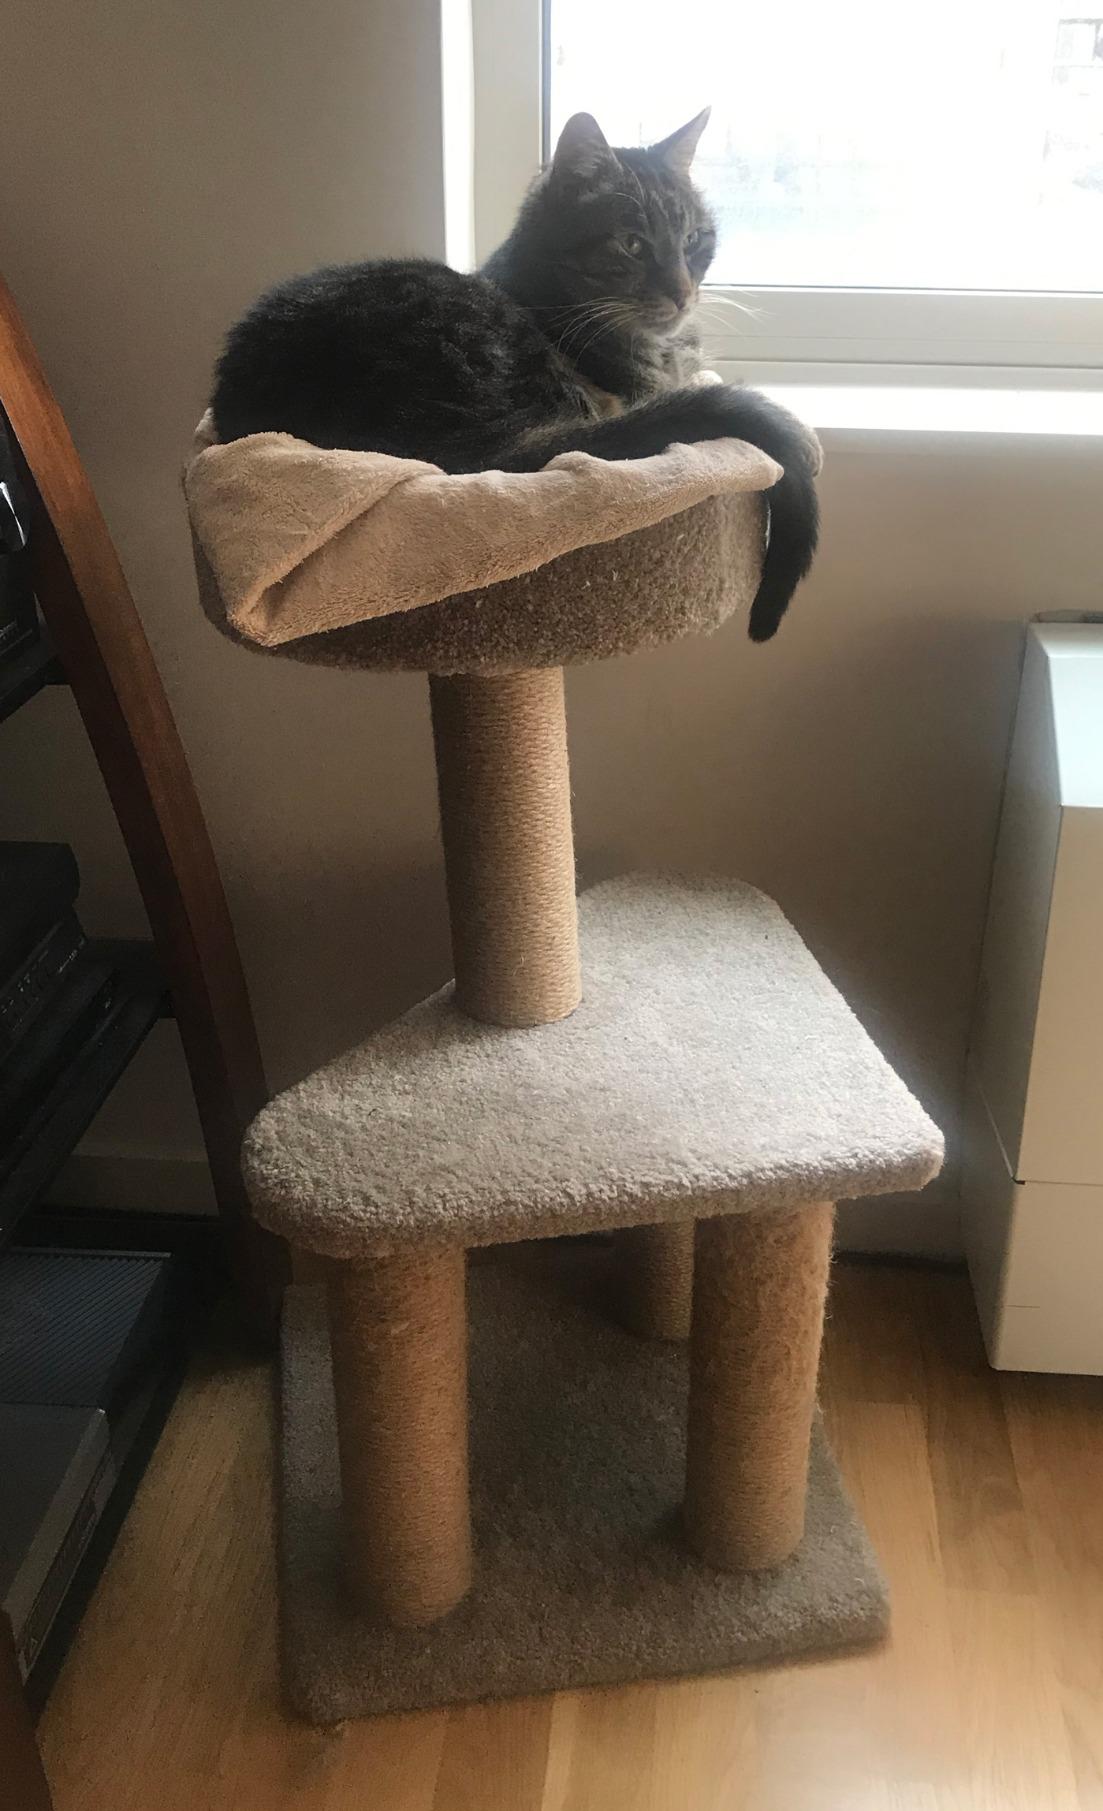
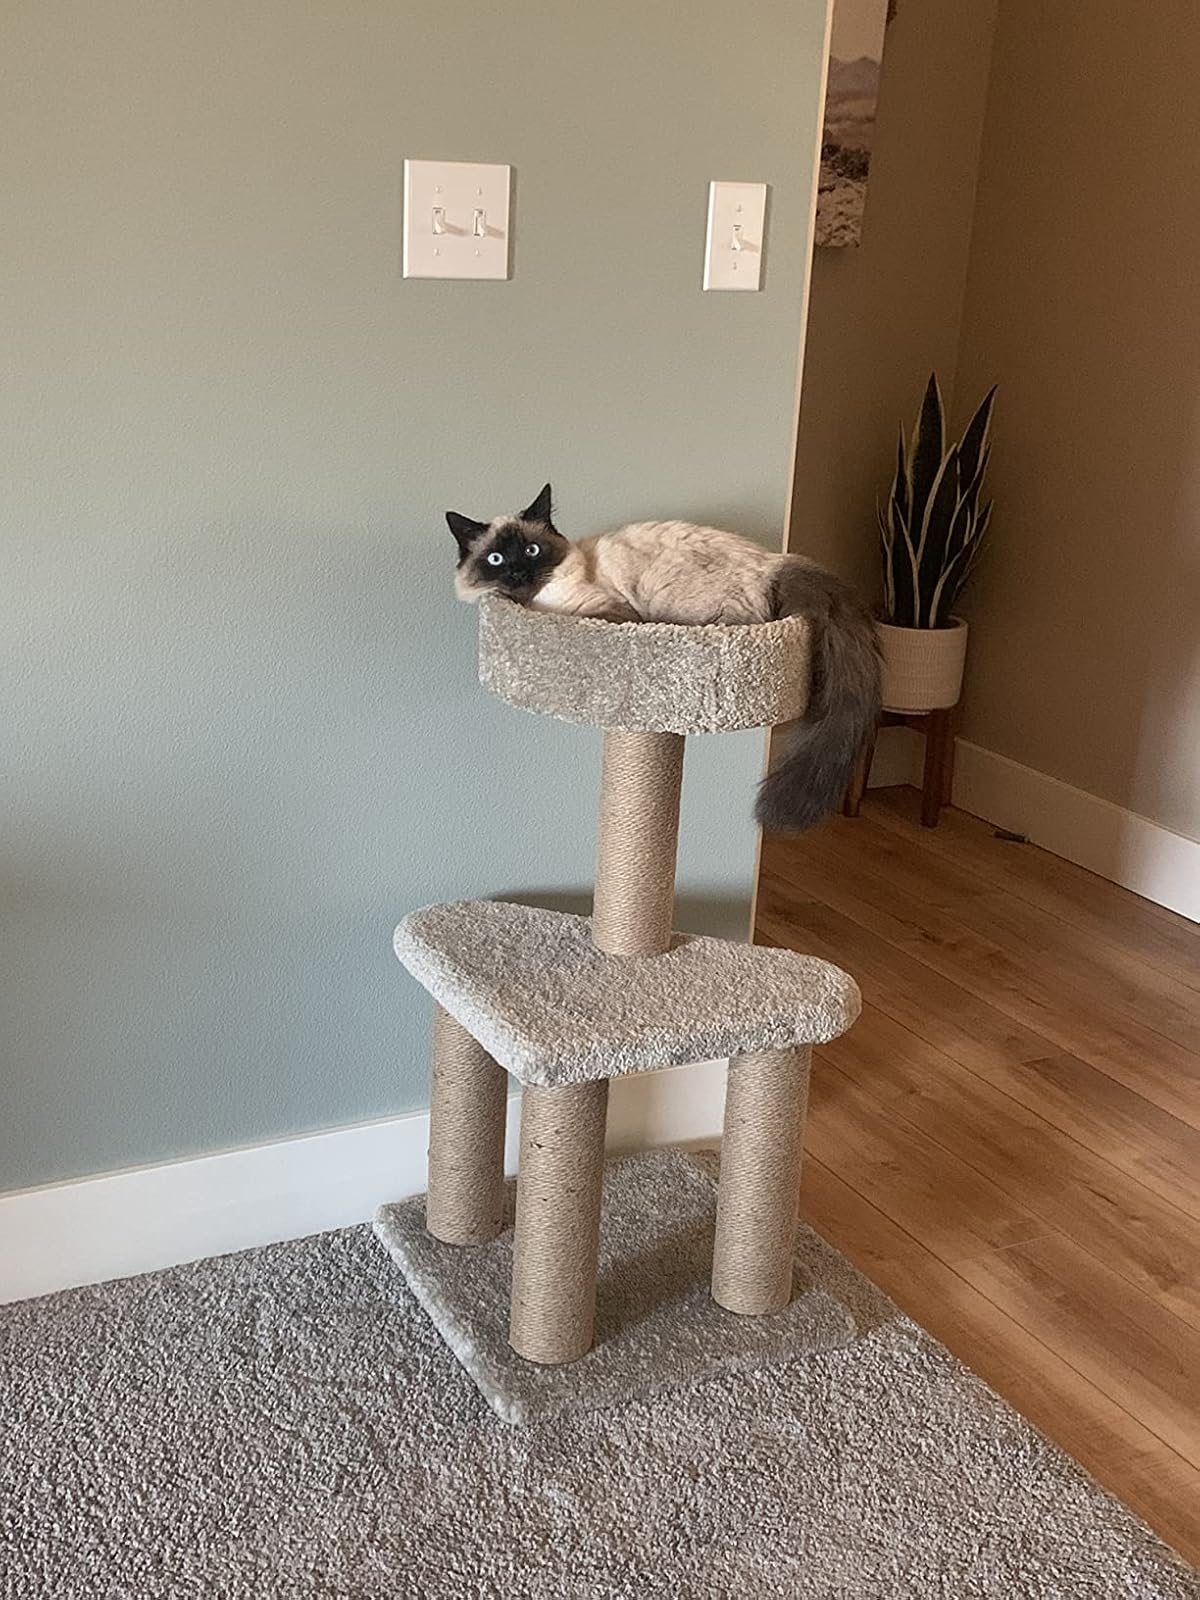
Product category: items_cat tree
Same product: yes